Saint-Avit-Sénieur

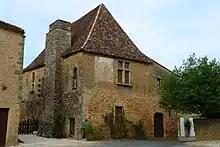
House with a sundial

This square lies to the North of the church. Old houses with gothic or renaissance windows, a fragment of the 14th-century wall and a sundial can be seen there. One of the house has the inscription "Chanoine Fadelpech 1628" ("chanoine" is a 'canon').